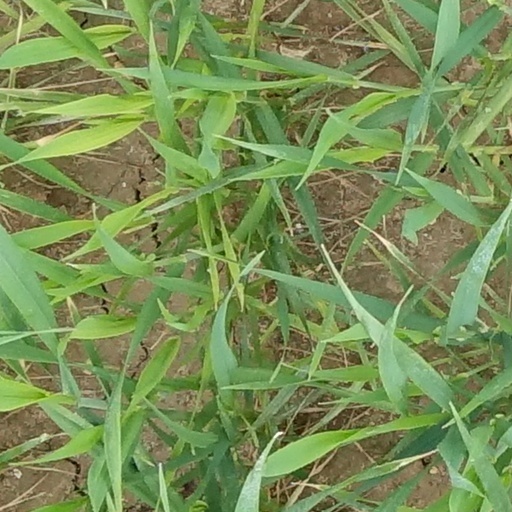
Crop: wheat